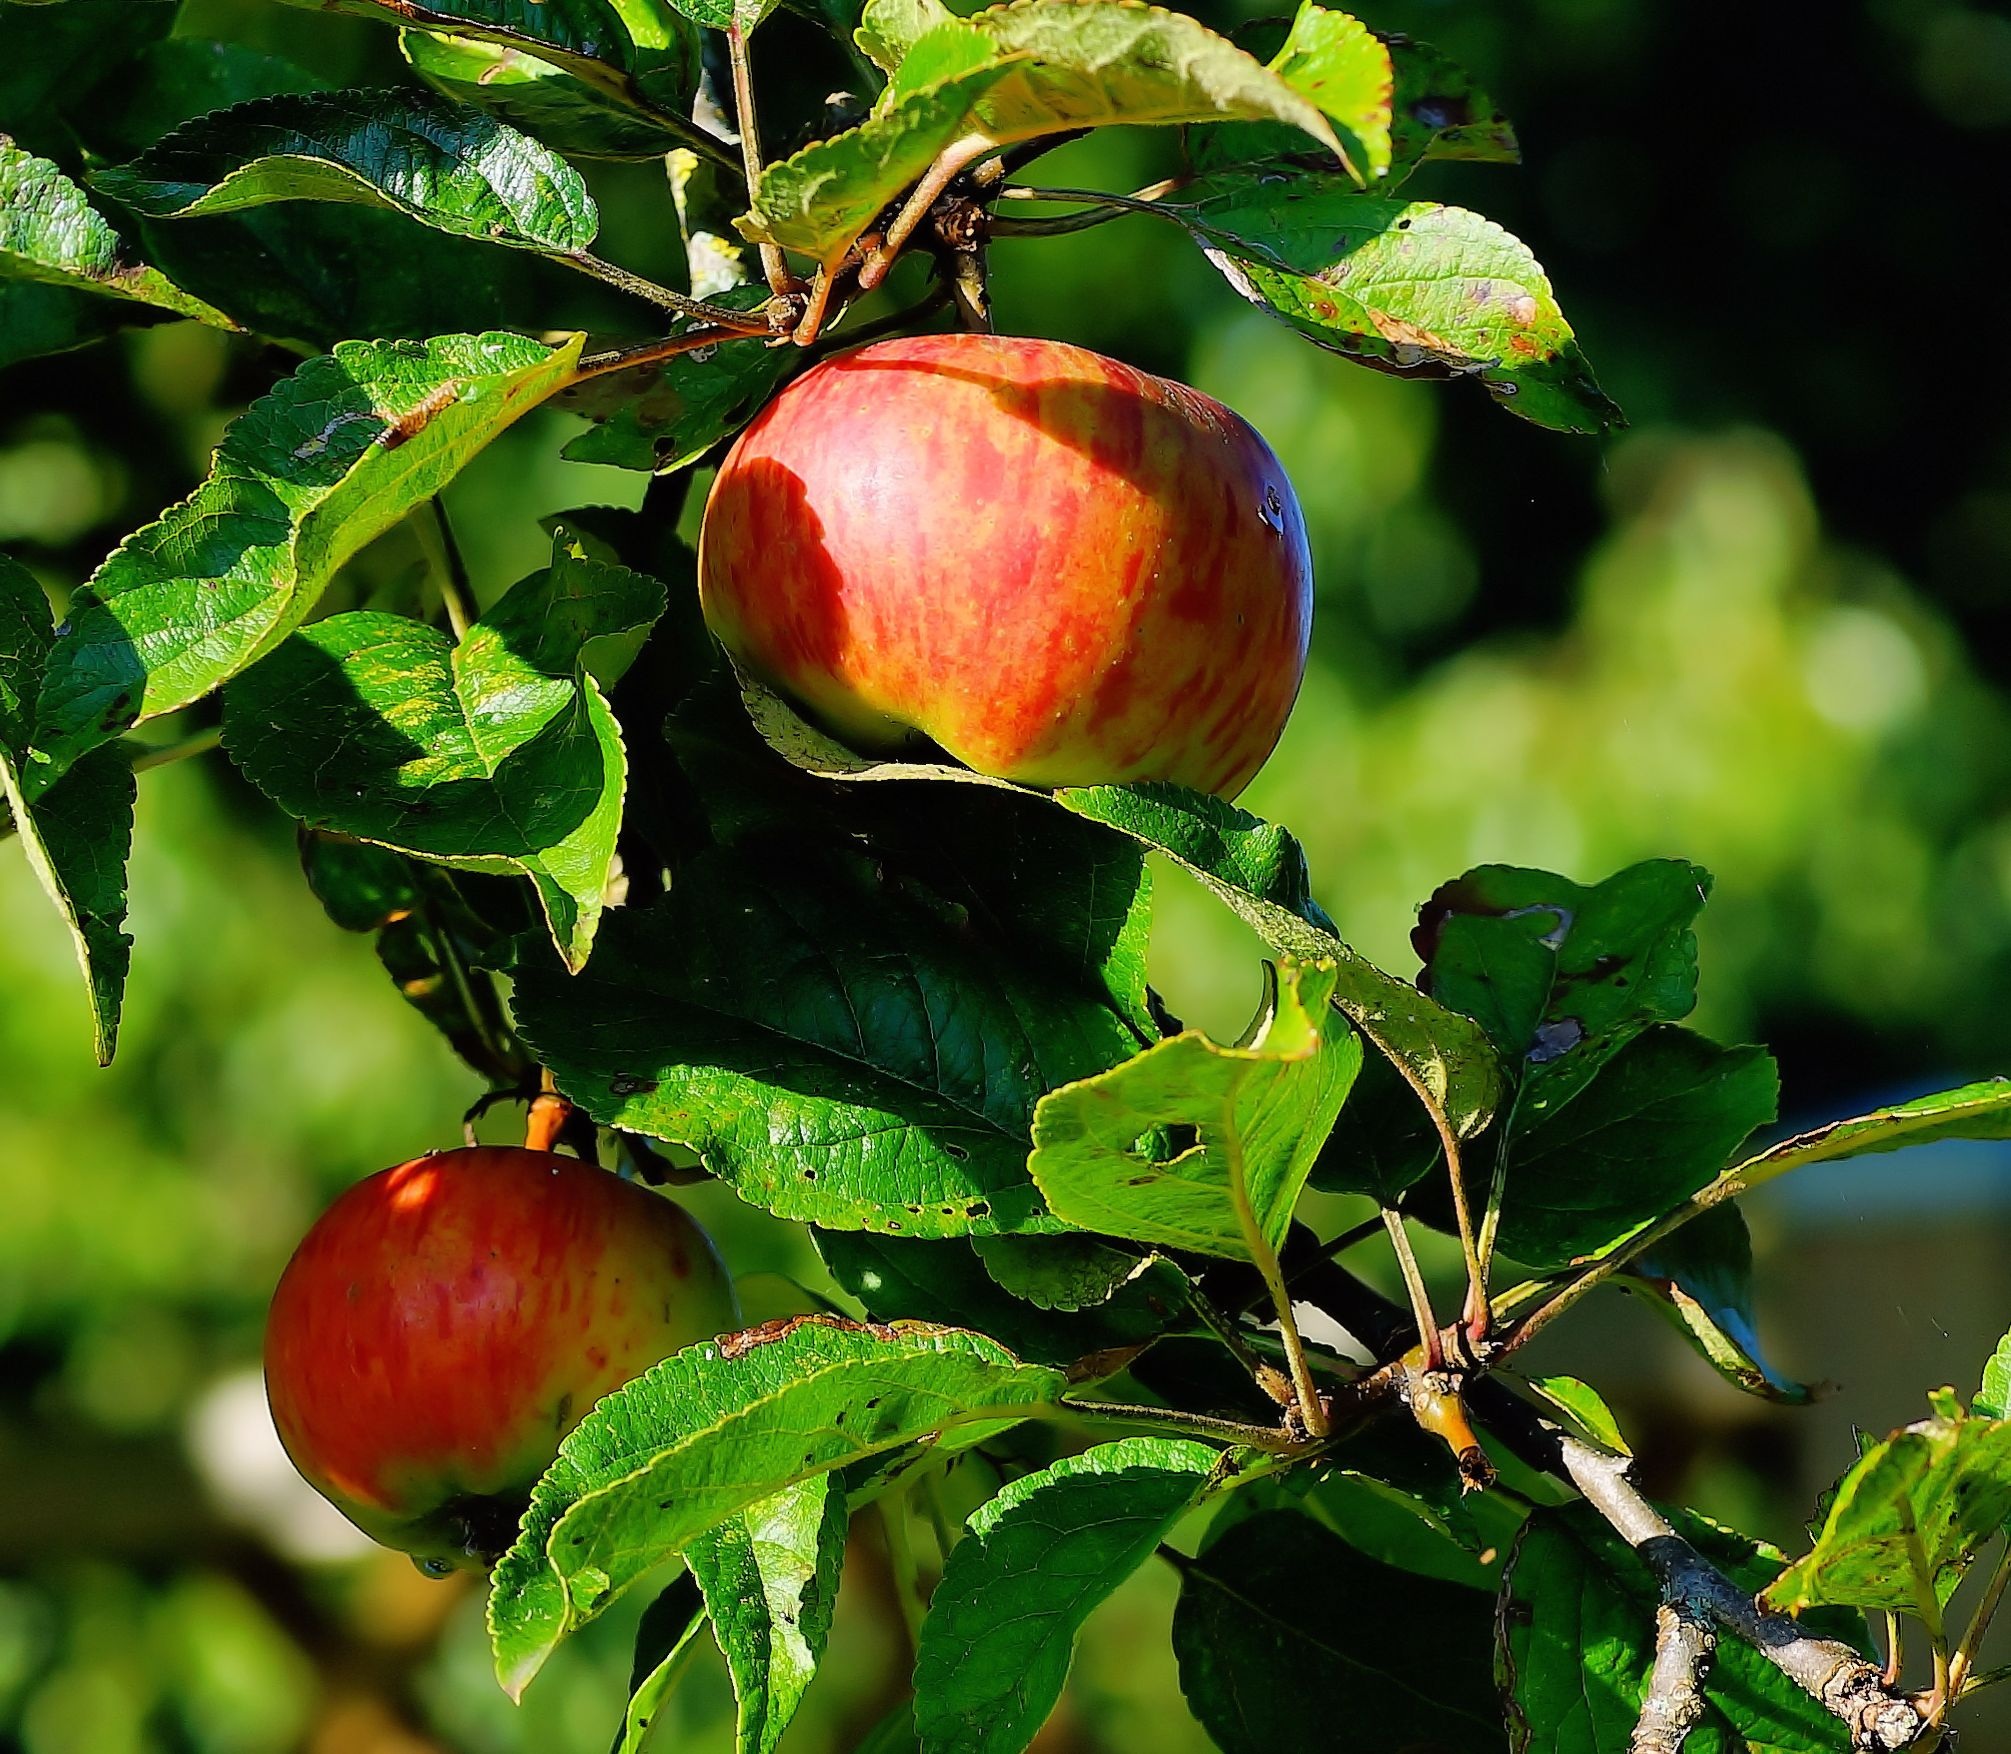
apple, tree, nature, branch, plant, fruit, leaf, flower, ripe, food, red, produce, autumn, botany, healthy, close, flora, delicious, leaves, shrub, vitamins, apple tree, rose hip, macro photography, kernobstgewaechs, flowering plant, rose family, acerola, malpighia, woody plant, land plant, rose order